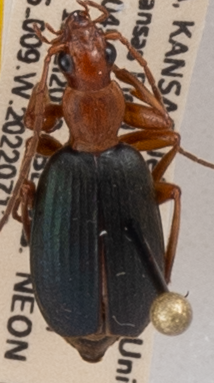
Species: Brachinus alternans
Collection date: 2022-07-12
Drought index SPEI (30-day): -1.13
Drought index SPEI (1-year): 0.362
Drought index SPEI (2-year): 0.212